Perry DeAngelis

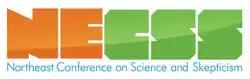

Northeast Conference on Science and Skepticism (NECSS), pronounced "nexus", is a three-day conference focusing on science and skepticism held each April in the New York City area. Founded in 2009, it is a joint conference between the New York Skeptics and the New England Skeptical Society (NESS).